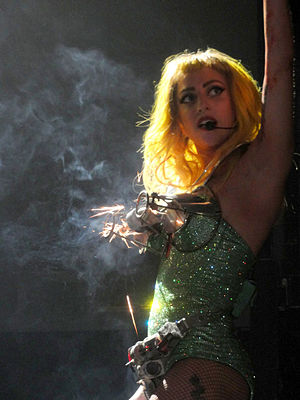
Lisa Goes Gaga
Dette Lady Gaga-kostume var et af de outfits, der blev parodieret i "Lisa Goes Gaga"
"""Lisa Goes Gaga"" er den 22. og sidste episode af den 23. sæson af tegnefilmen, The Simpsons. Episoden blev udsendt af Fox i USA den 20. maj 2012. I episoden besøger Lady Gaga Springfield, hvor alle indbyggerne er blevet deprimerede. Episodens hovedperson er Lisa Simpson, der måske er den mest deprimerede i byen. Lady Gaga skal undervise hende i, hvad glæde er. I august 2011 blev det afsløret, at Lady Gaga skulle gæsteoptræde i showet som sig selv."